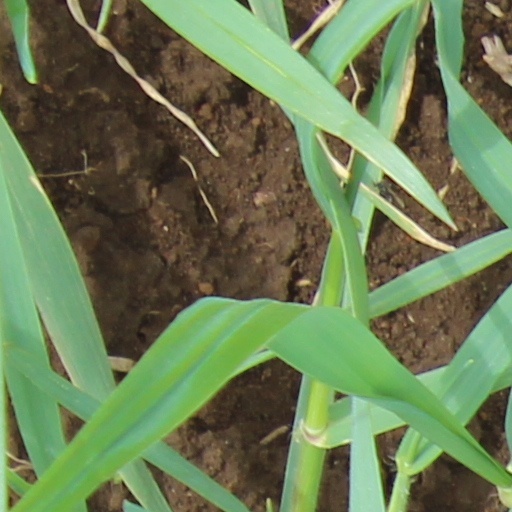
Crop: wheat